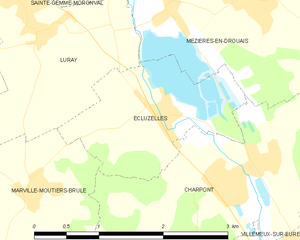
Carte d'Écluzelles et des communes limitrophes.
Écluzelles est une commune française située dans le département d'Eure-et-Loir en région Centre-Val de Loire.